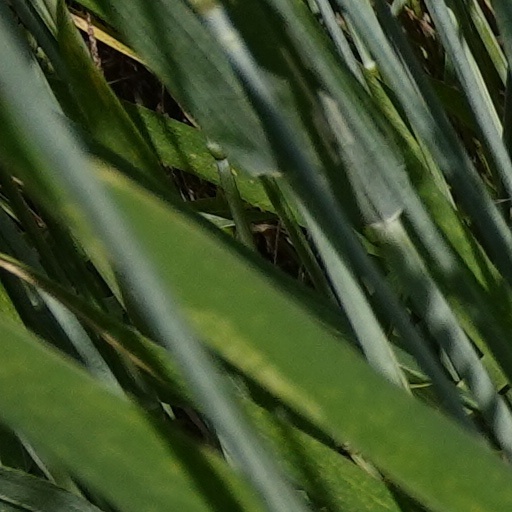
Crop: wheat